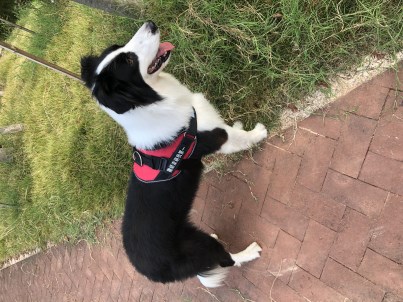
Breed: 2594-n000109-Border_collie